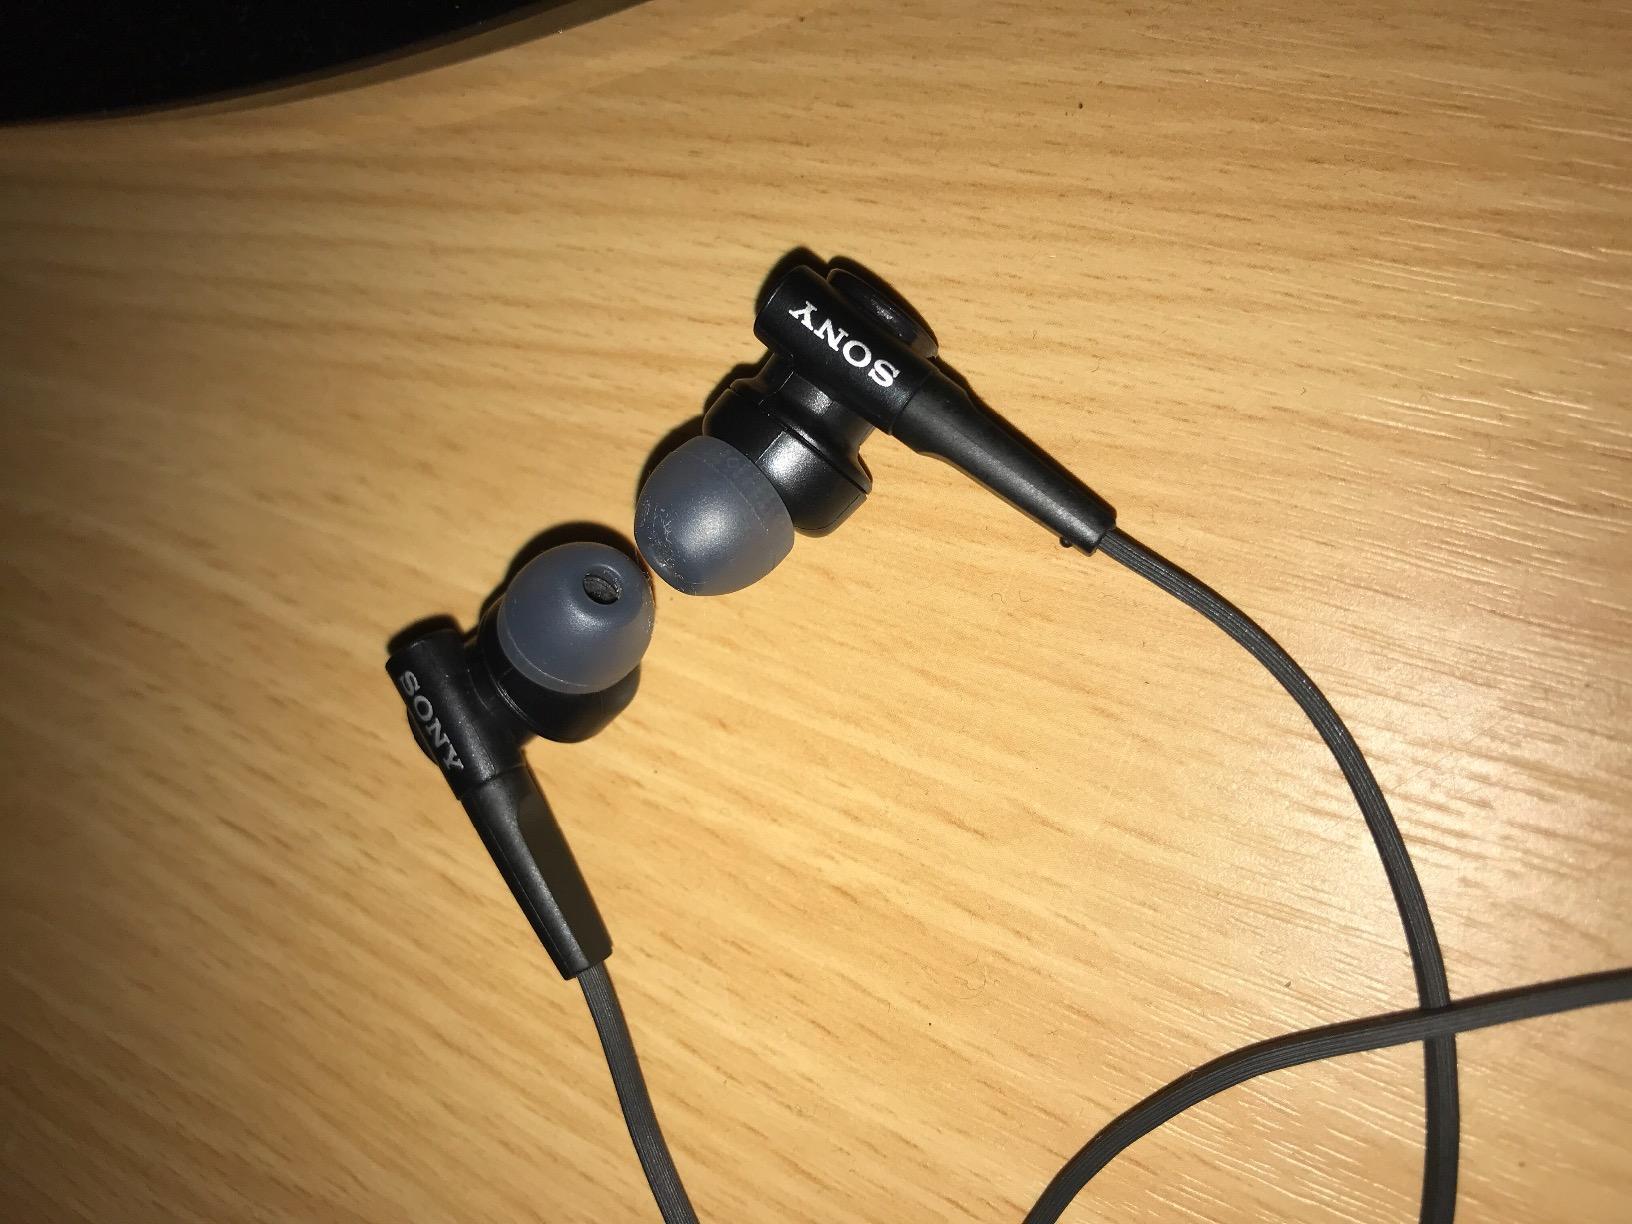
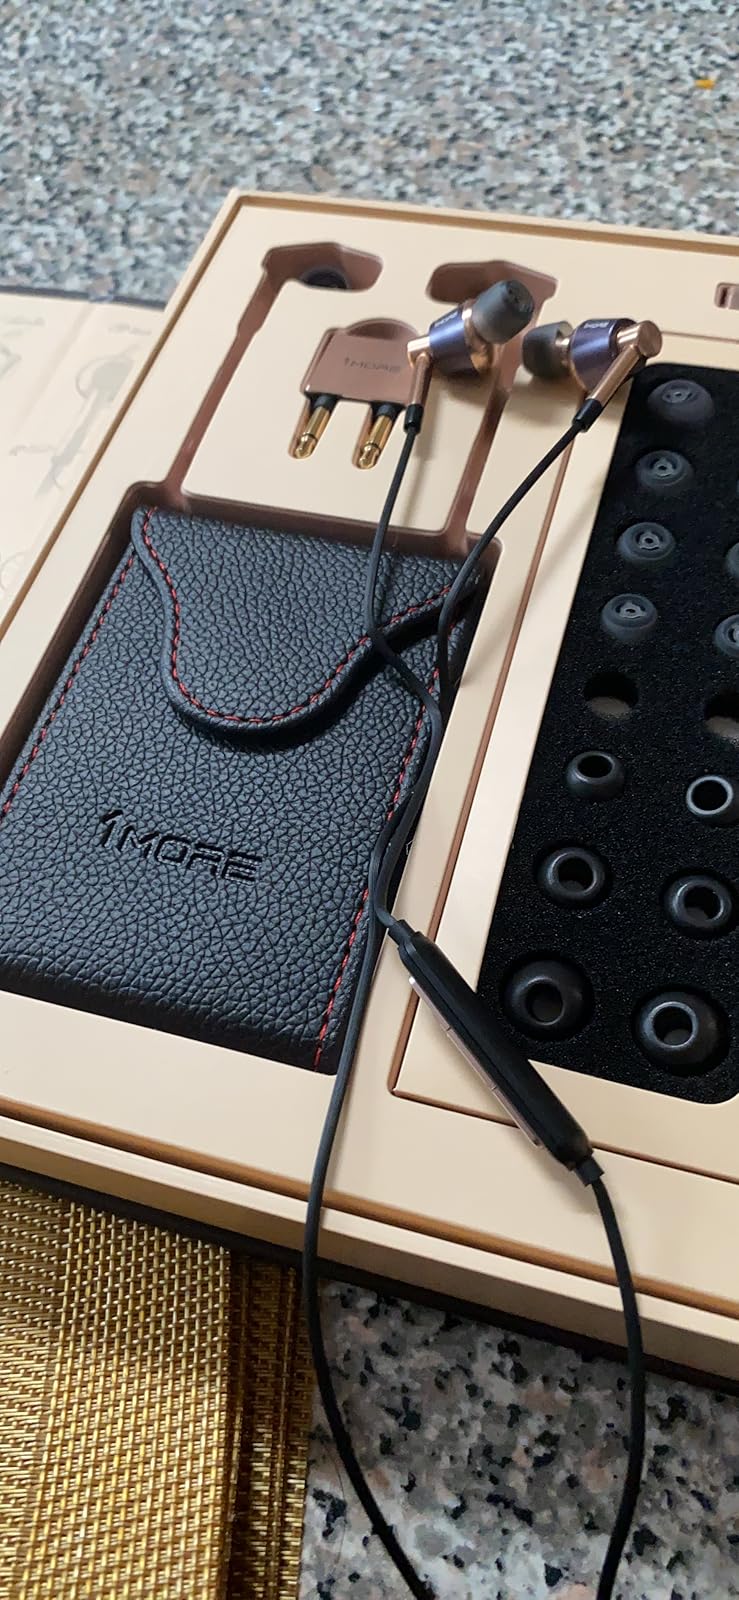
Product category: headphones
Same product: no